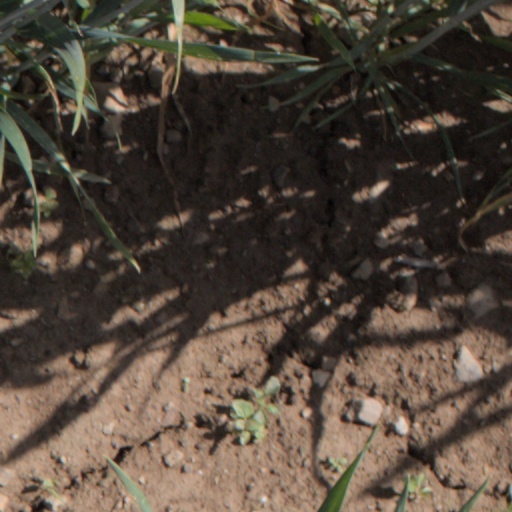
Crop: wheat